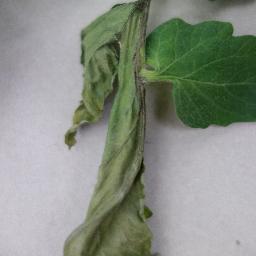
Label: Tomato___Late_blight